Bergamot essential oil

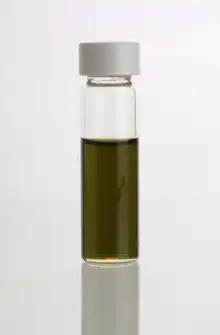
Bergamot essential oil

Bergamot essential oil is a cold-pressed essential oil produced by cells inside the rind of a bergamot orange fruit. It is a common flavouring and top note in perfumes. The scent of bergamot essential oil is similar to a sweet light orange peel oil with a floral note.